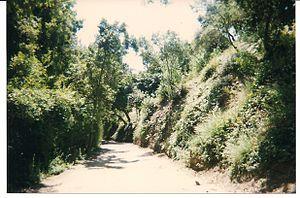
Sharon Tate est une actrice américaine née le 24 janvier 1943 à Dallas et morte assassinée le 9 août 1969 à Los Angeles.